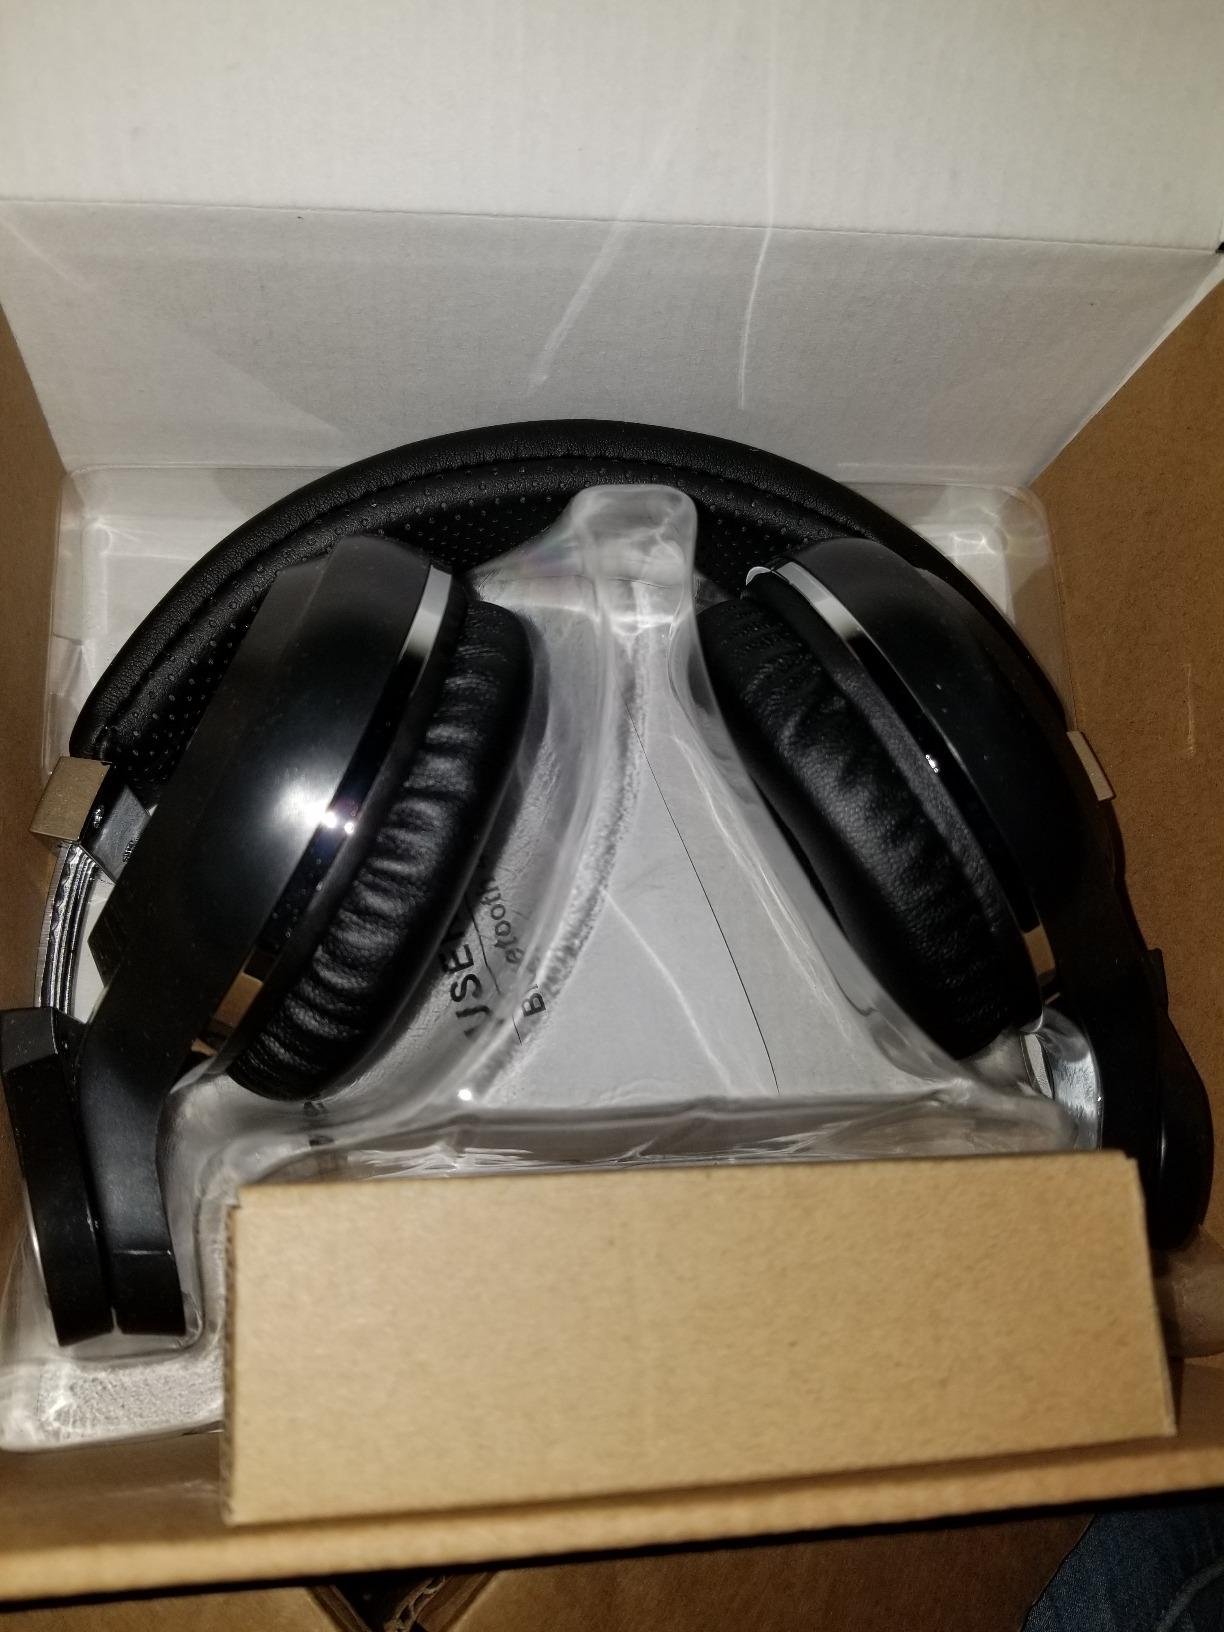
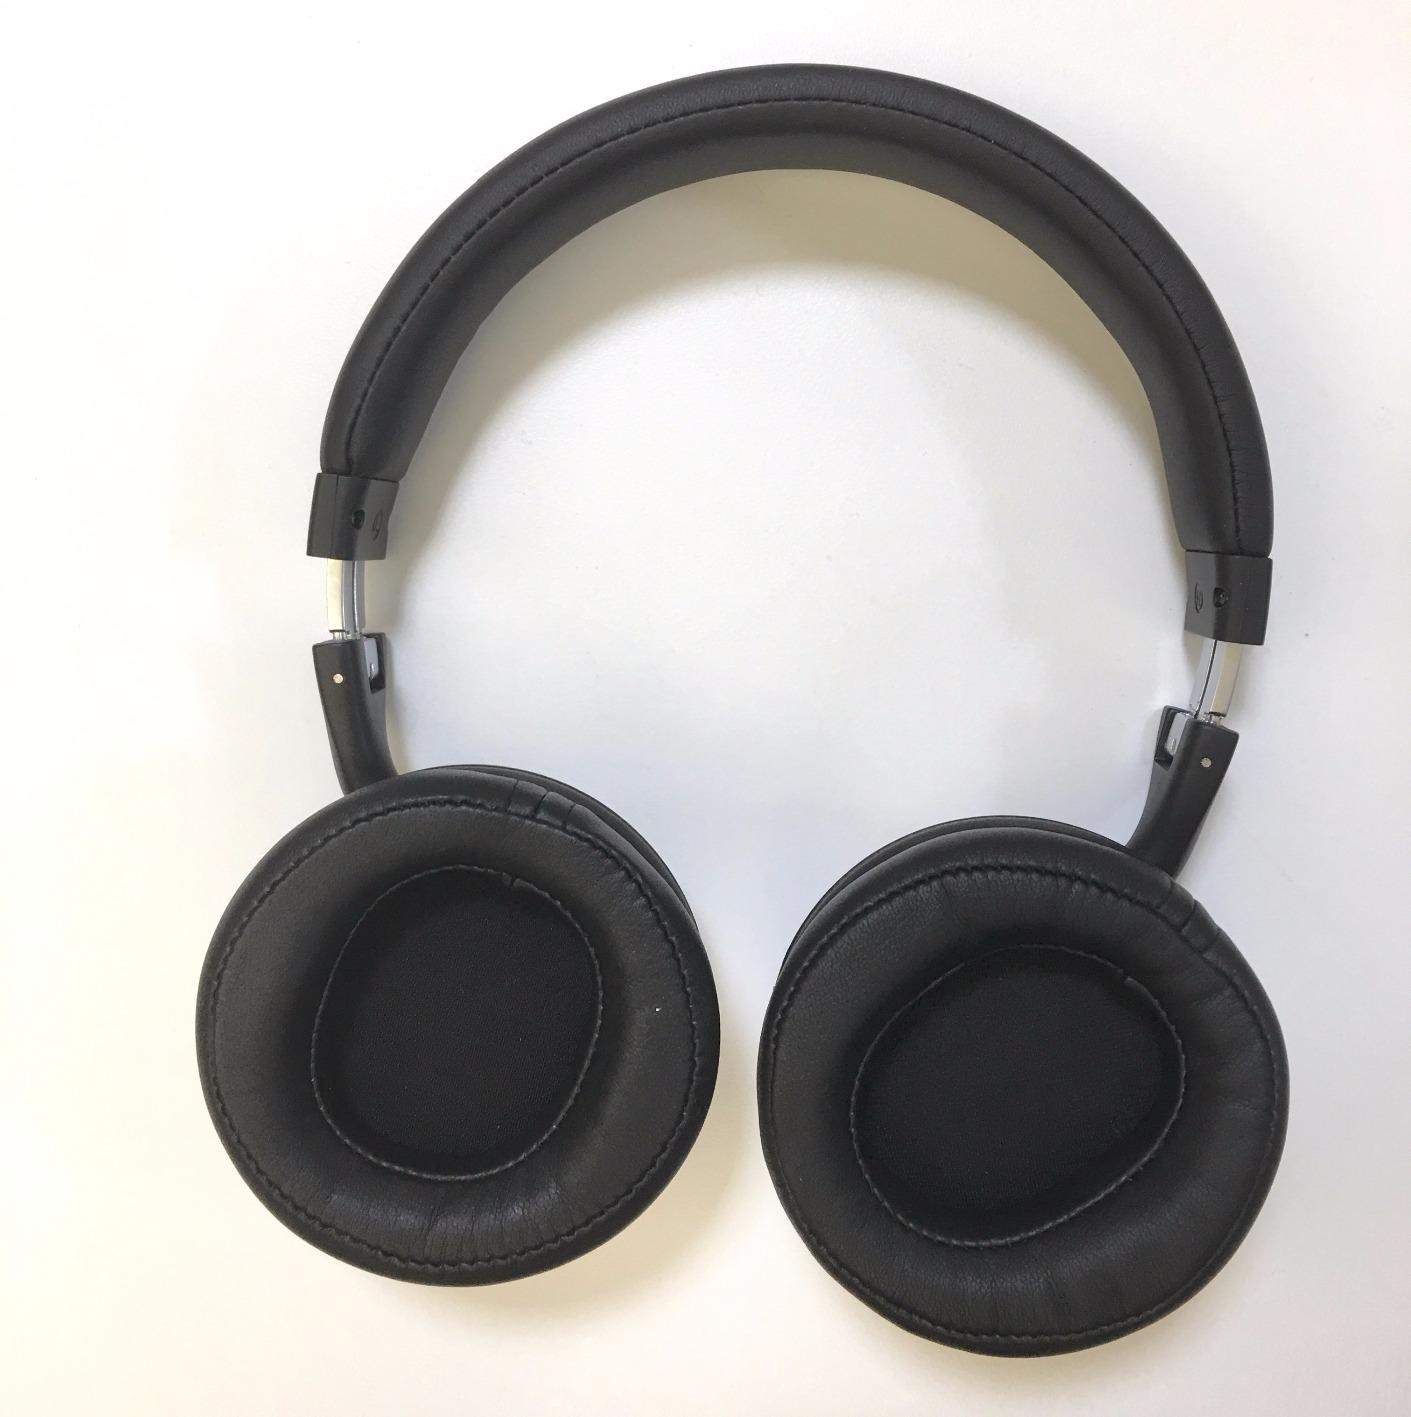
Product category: headphones
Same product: no